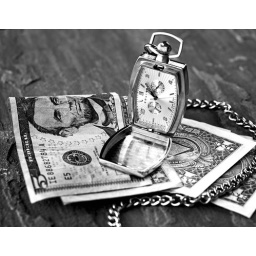
More from a wonderful day just doing nothing but finding my way around the house between the cake and whiskey.